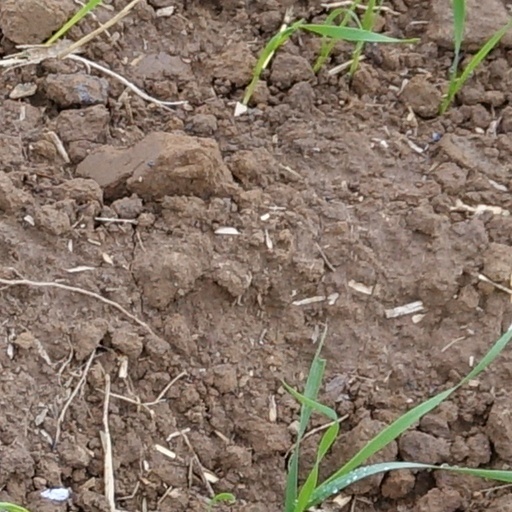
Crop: wheat